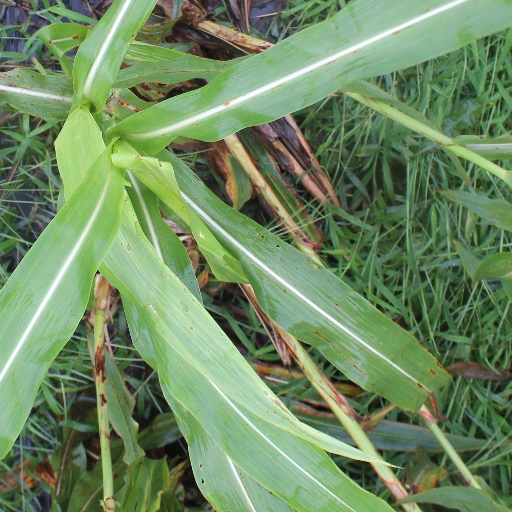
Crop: sorghum